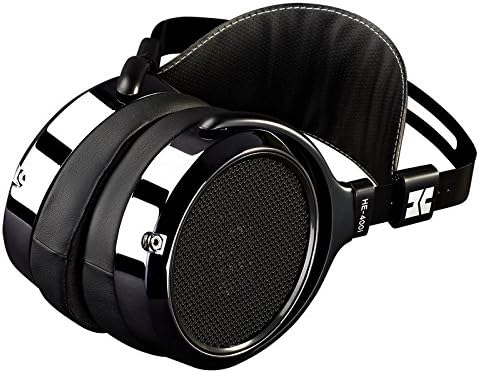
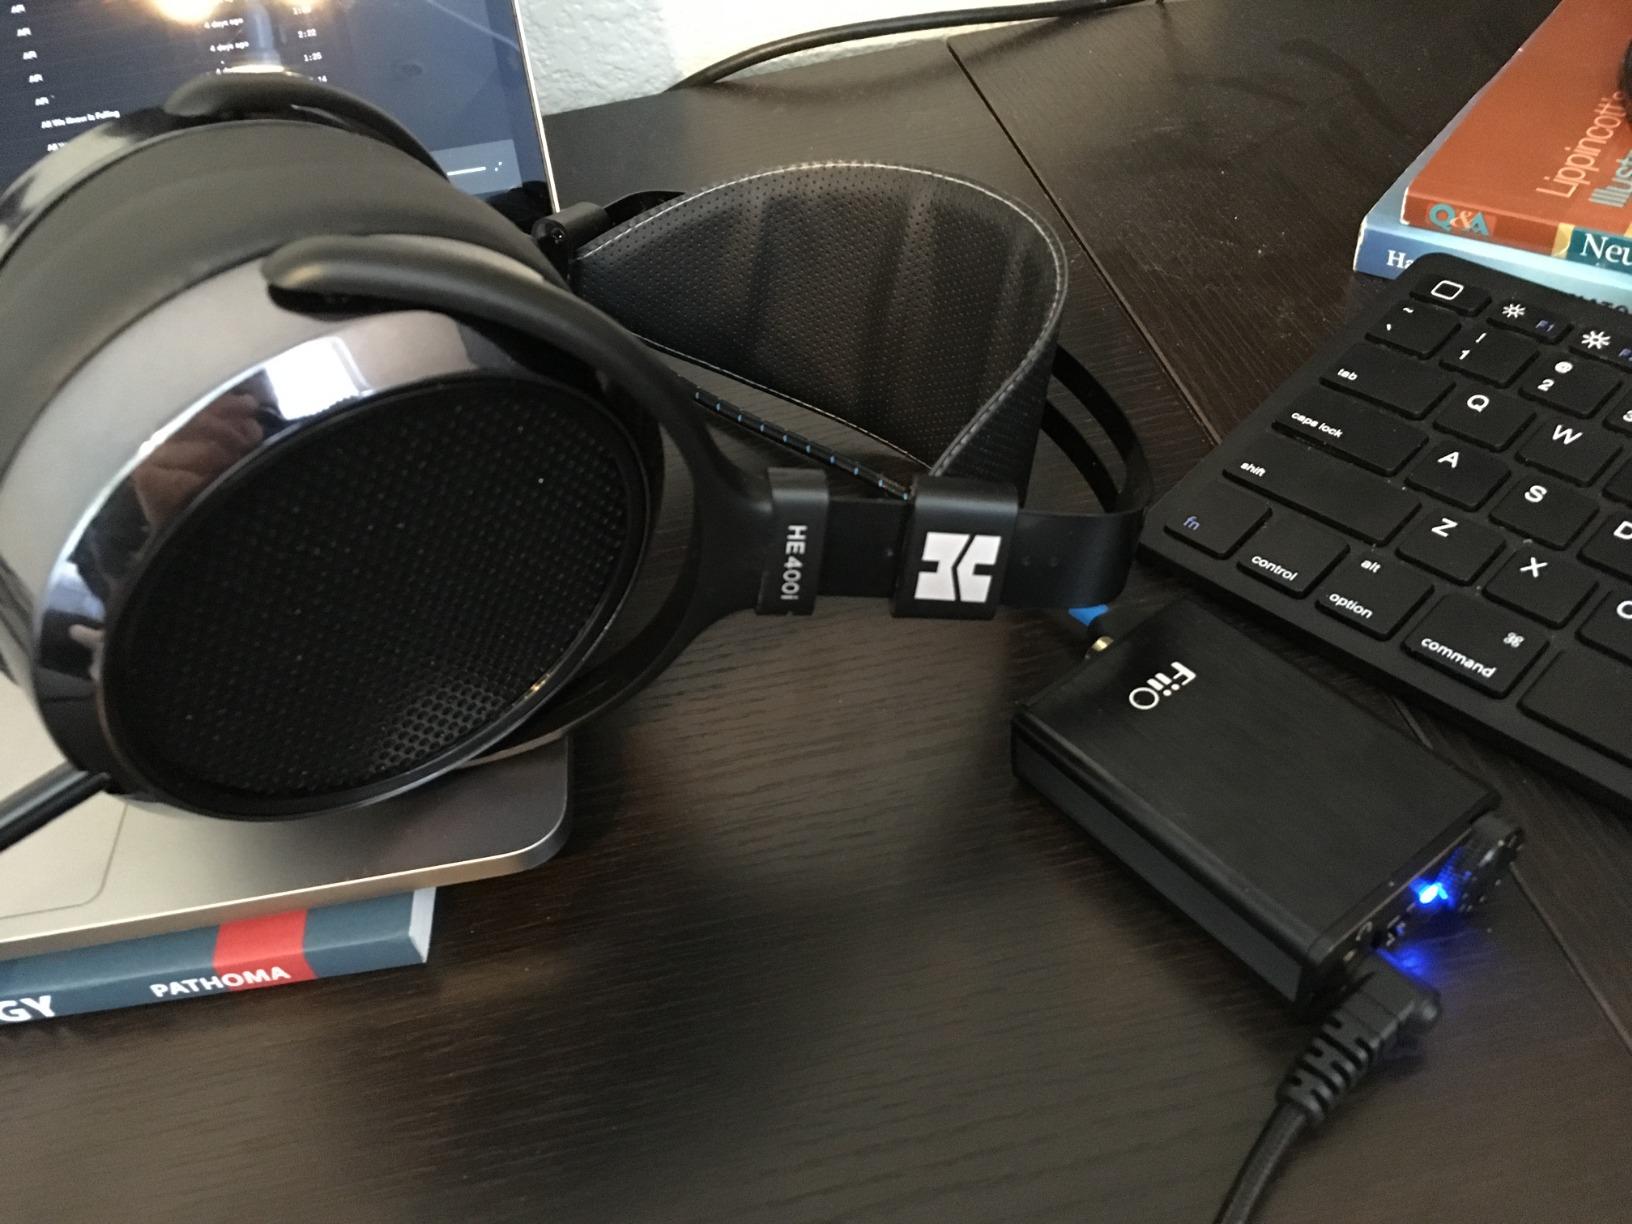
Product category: headphones
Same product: yes